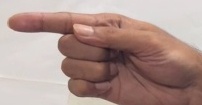
ASL sign: G